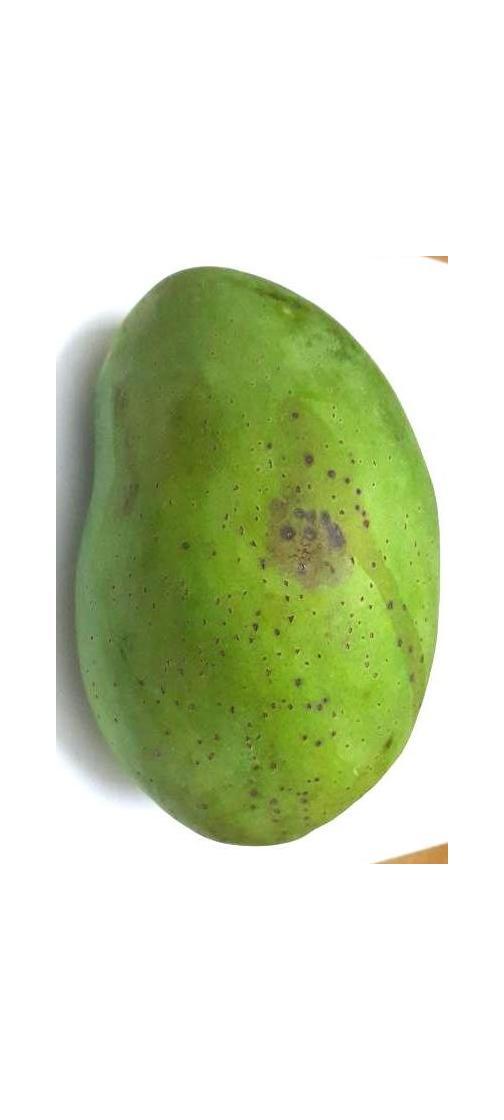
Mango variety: Fazli Shurmai